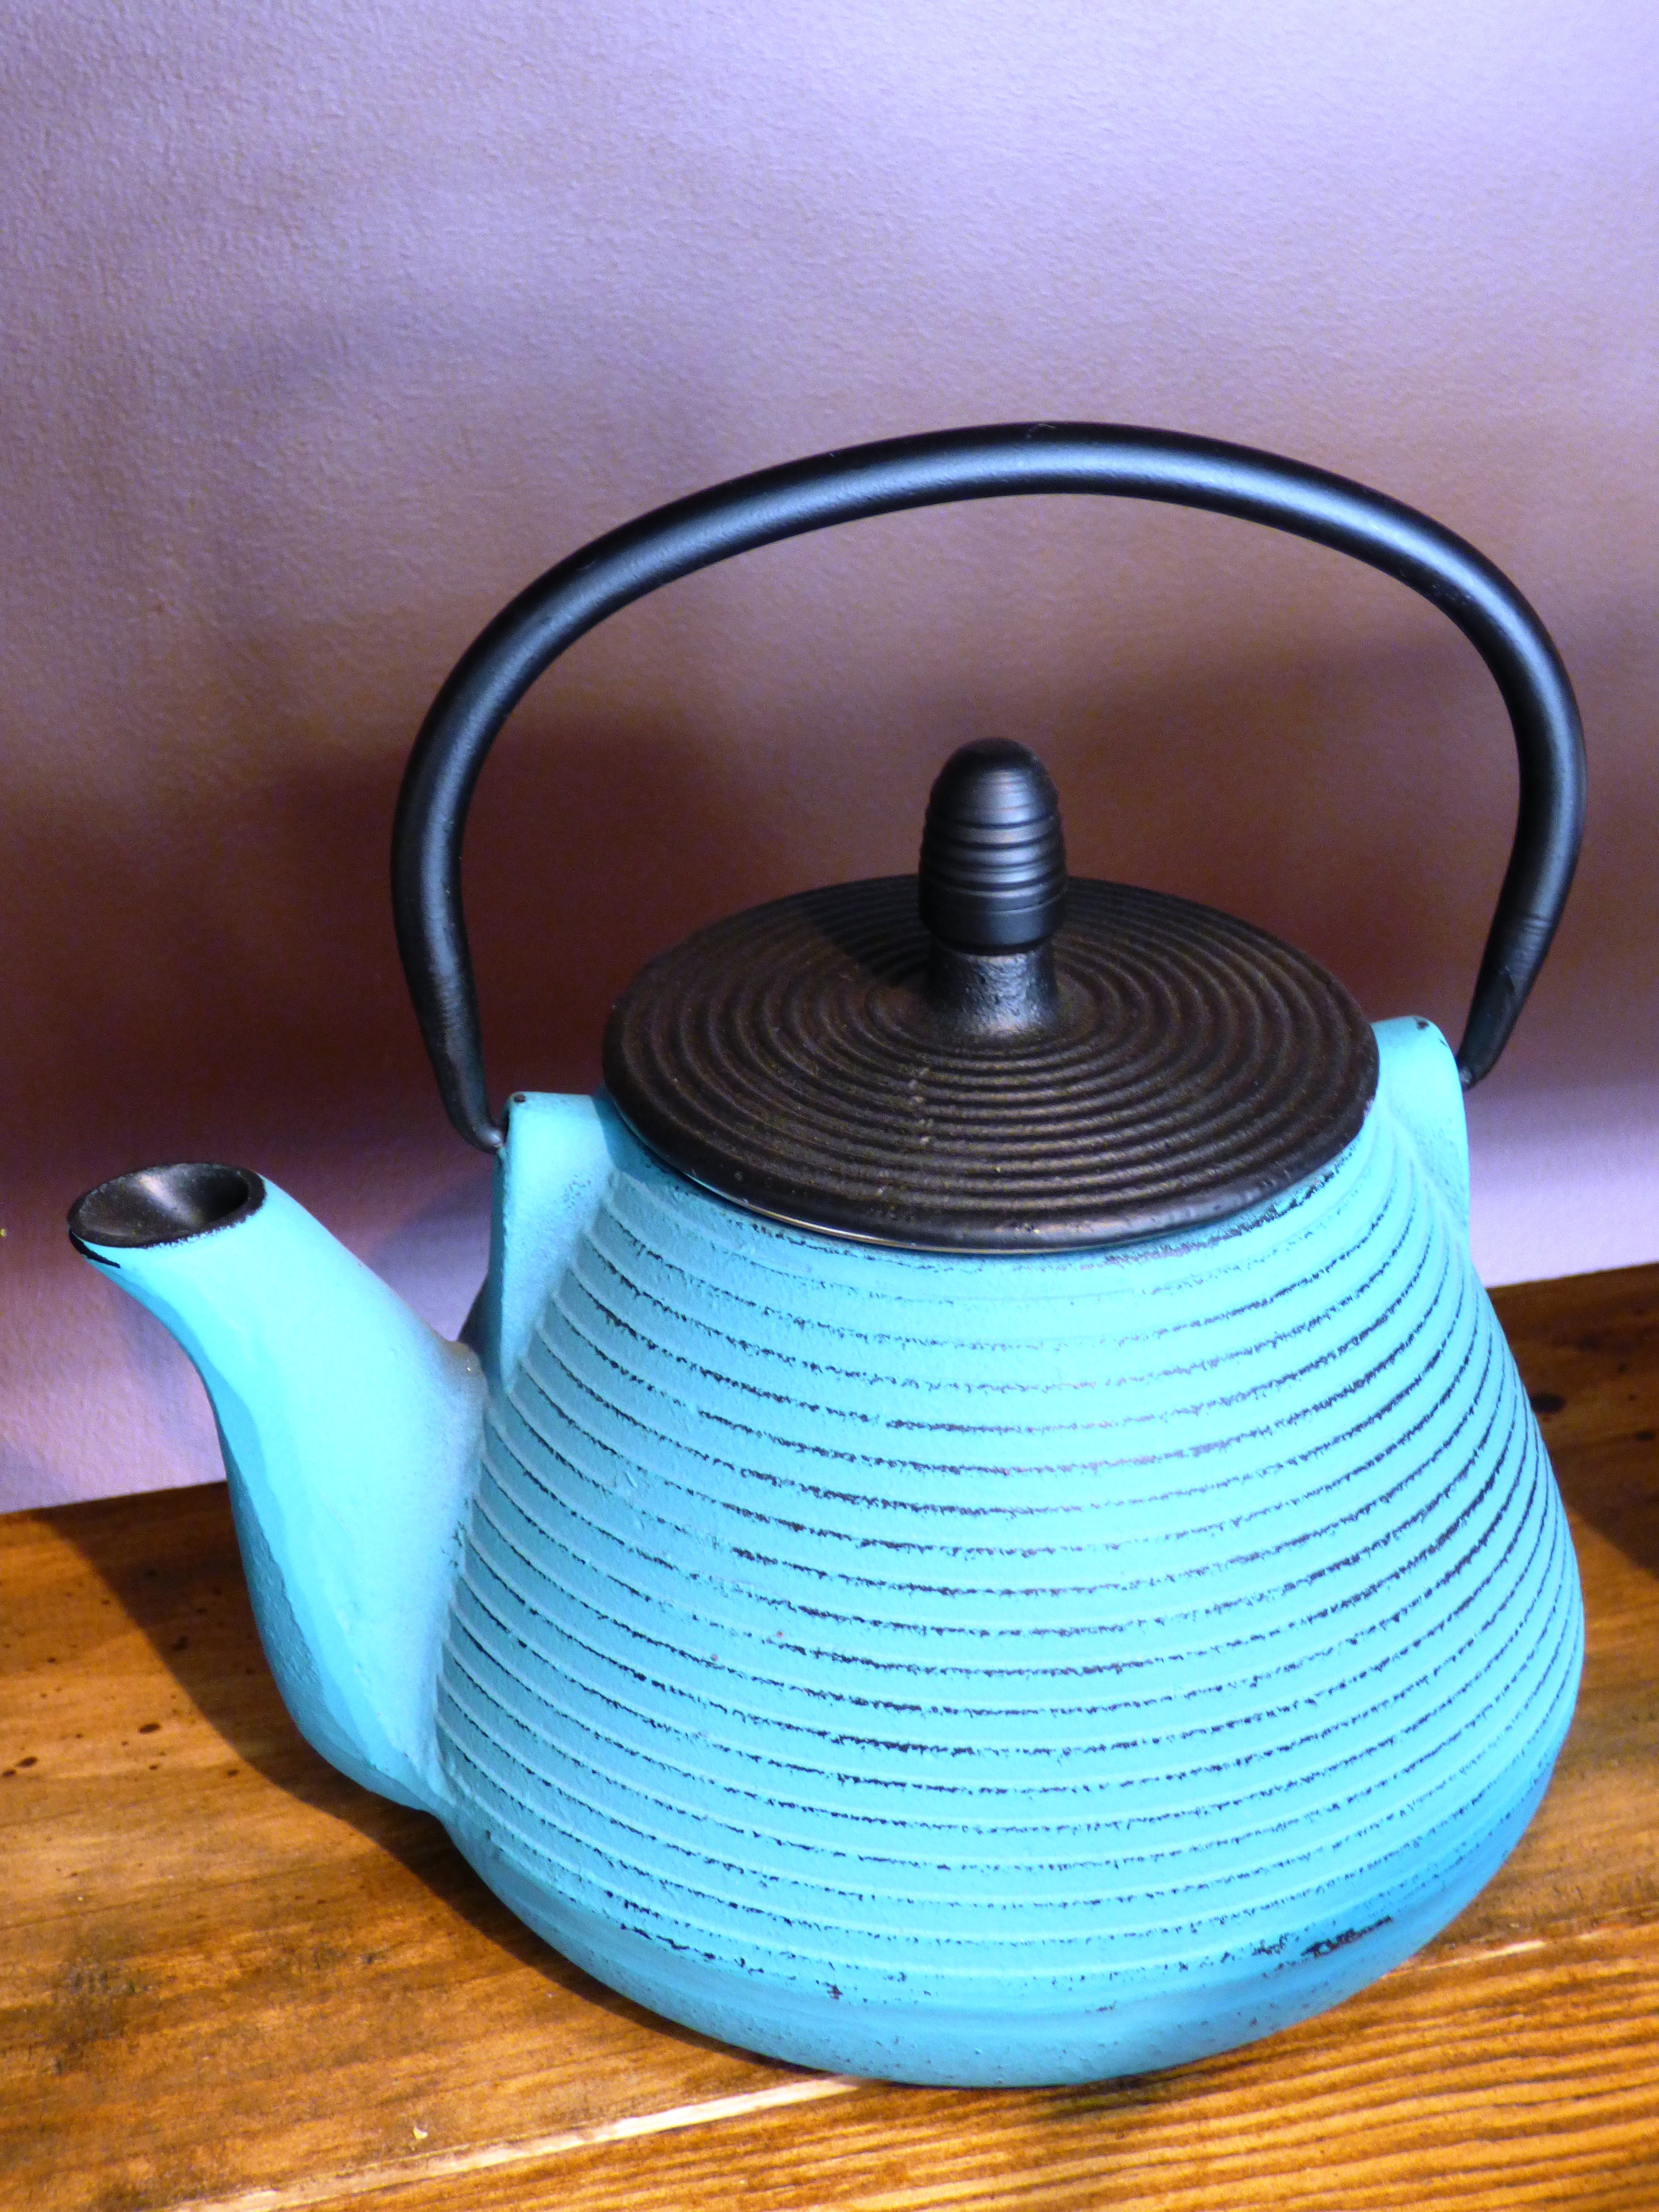
wheel, tea, teapot, kettle, blue, pottery, art, iron, cast iron, green tea, tearoom, brewing, tea ceremony, brew tea